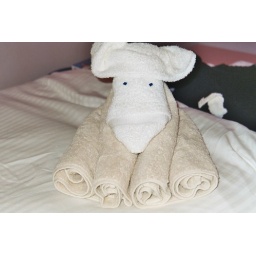
A towel animal made by our room steward